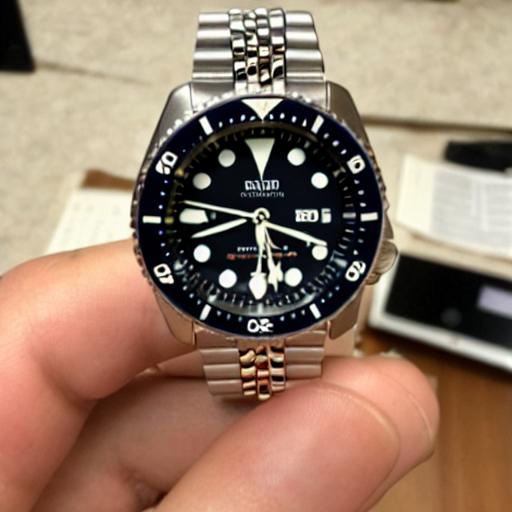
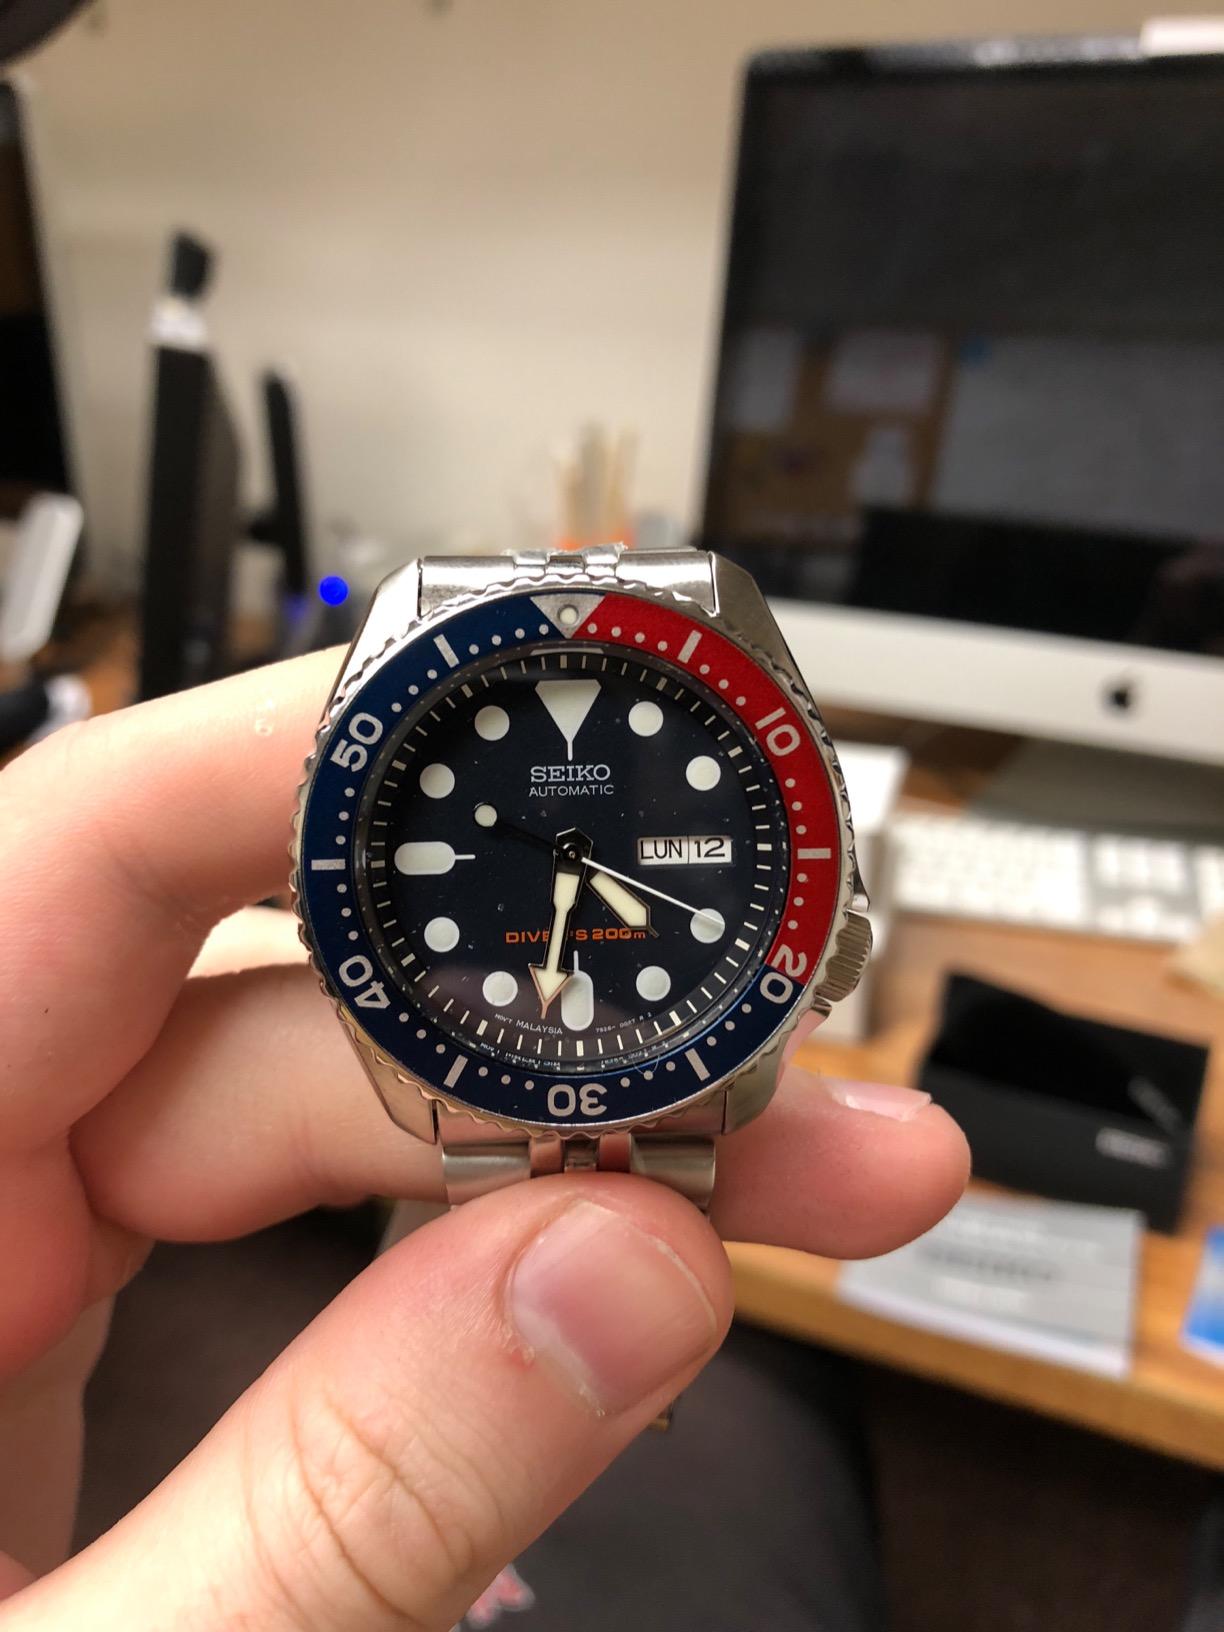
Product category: accessories_watch
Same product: no